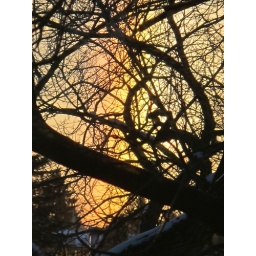
from the bedroom window - too many trees in the way